Describe the emotion expressed in this image:  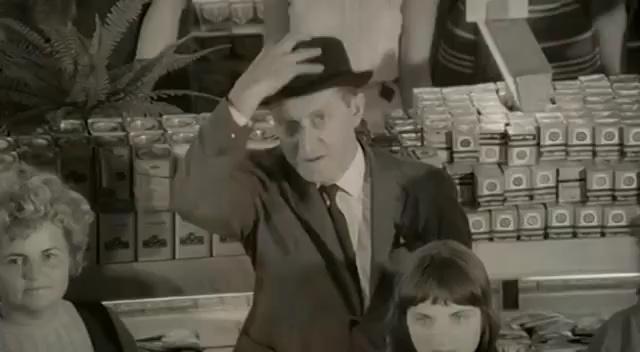
This person displays Pain, valence and arousal with low intensity.